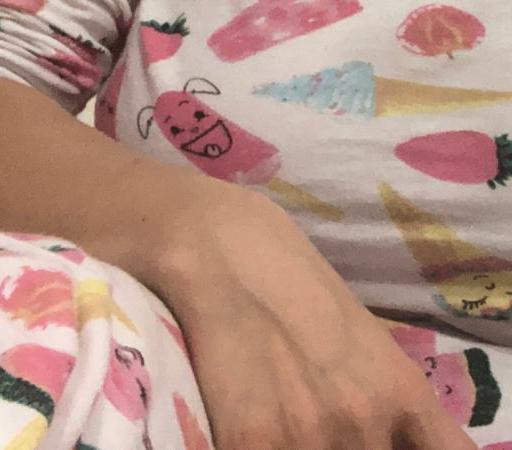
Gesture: no_gesture